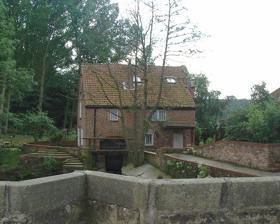
Building: Buttercrambe Mill
Country: United Kingdom
Year built: 1697
The mill, in 2002 Buttercrambe Mill is a historic building in Buttercrambe , a village in North Yorkshire , in England. The former watermill has a datestone reading "1697".  It has a mill race on the River Derwent and milled corn. It was Grade II listed in 1953, and was converted into a house in the 1980s.  In 2016, it was put up for auction, with a guide price of £300,000. The mill is built of brick, with a stepped floor band, stepped eaves courses, and a pantile roof.  There are two storeys and attics, and three bays .  The middle bay projects under a pedimented gable , and it contains a doorway and rusticated brick quoins .  The windows are casements , and all the openings have rusticated brick surrounds and keystones .  In the attic is an oculus with keystones. Inside, many of the original floor beams survive, and there is a 20th-century iron spiral staircase. See also Listed buildings in Buttercrambe with Bossall References ^ "Watermill, Buttercrambe" . Mills Archive . ^ a b Historic England . "Buttercrambe Mill (1149648)" . National Heritage List for England . ^ a b "Up for auction: a corn mill conversion in Buttercrambe" . Yorkshire Post . 2 July 2016 . ^ Grenville, Jane; Pevsner, Nikolaus (2023) [1966]. Yorkshire: The North Riding . The Buildings of England. New Haven and London: Yale University Press . ISBN 978-0-300-25903-2 . 54°01′00″N 0°52′49″W / 54.01667°N 0.88040°W / 54.01667; -0.88040